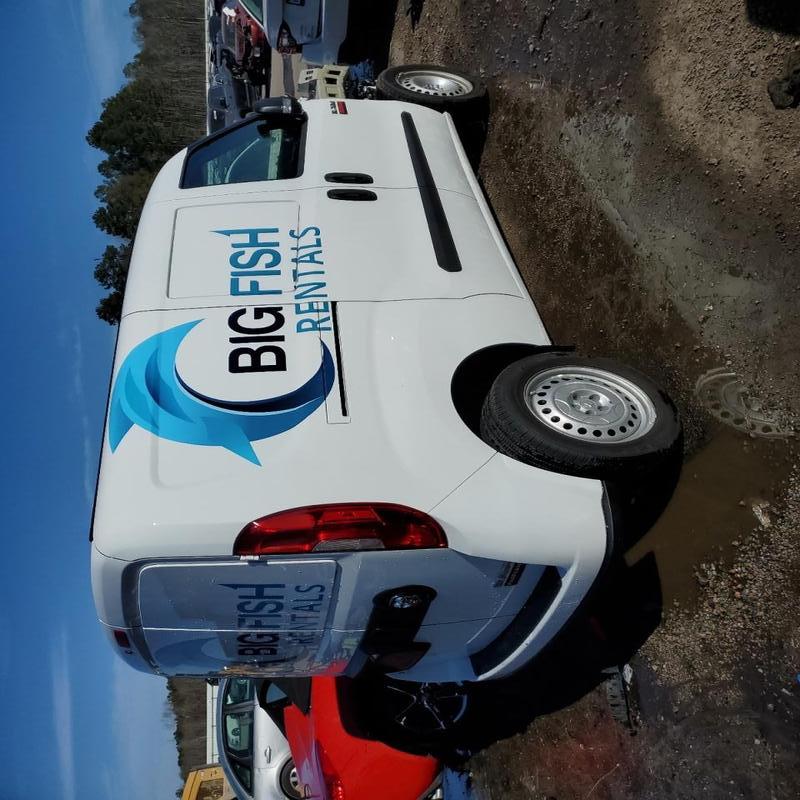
Aucun dommage détecté.
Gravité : aucun